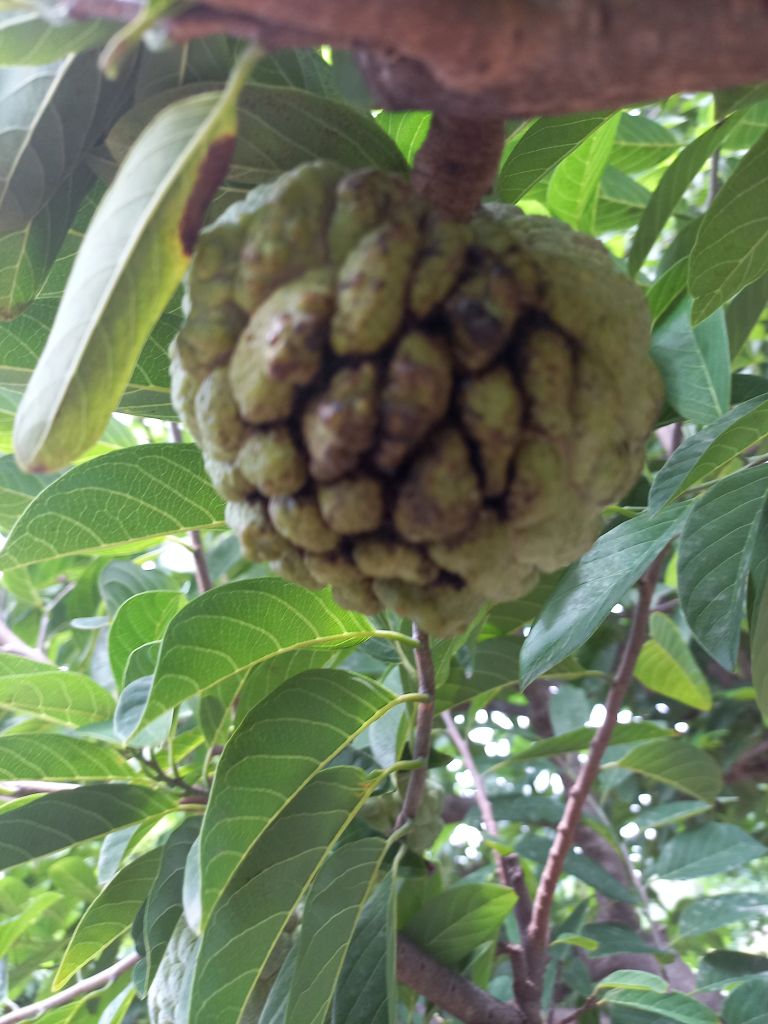
Disease label: Athracnose